Thread of Lies

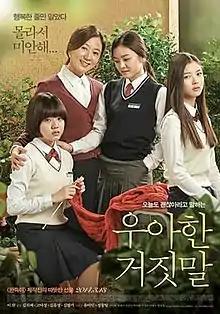
Theatrical release poster

Thread of Lies is a 2014 South Korean drama film based on the 2009 bestselling novel "Elegant Lies" by Kim Ryeo-ryeong. Directed by Lee Han, it starred Kim Hee-ae (in her first film in 21 years), Go Ah-sung, Kim Yoo-jung and Kim Hyang-gi.